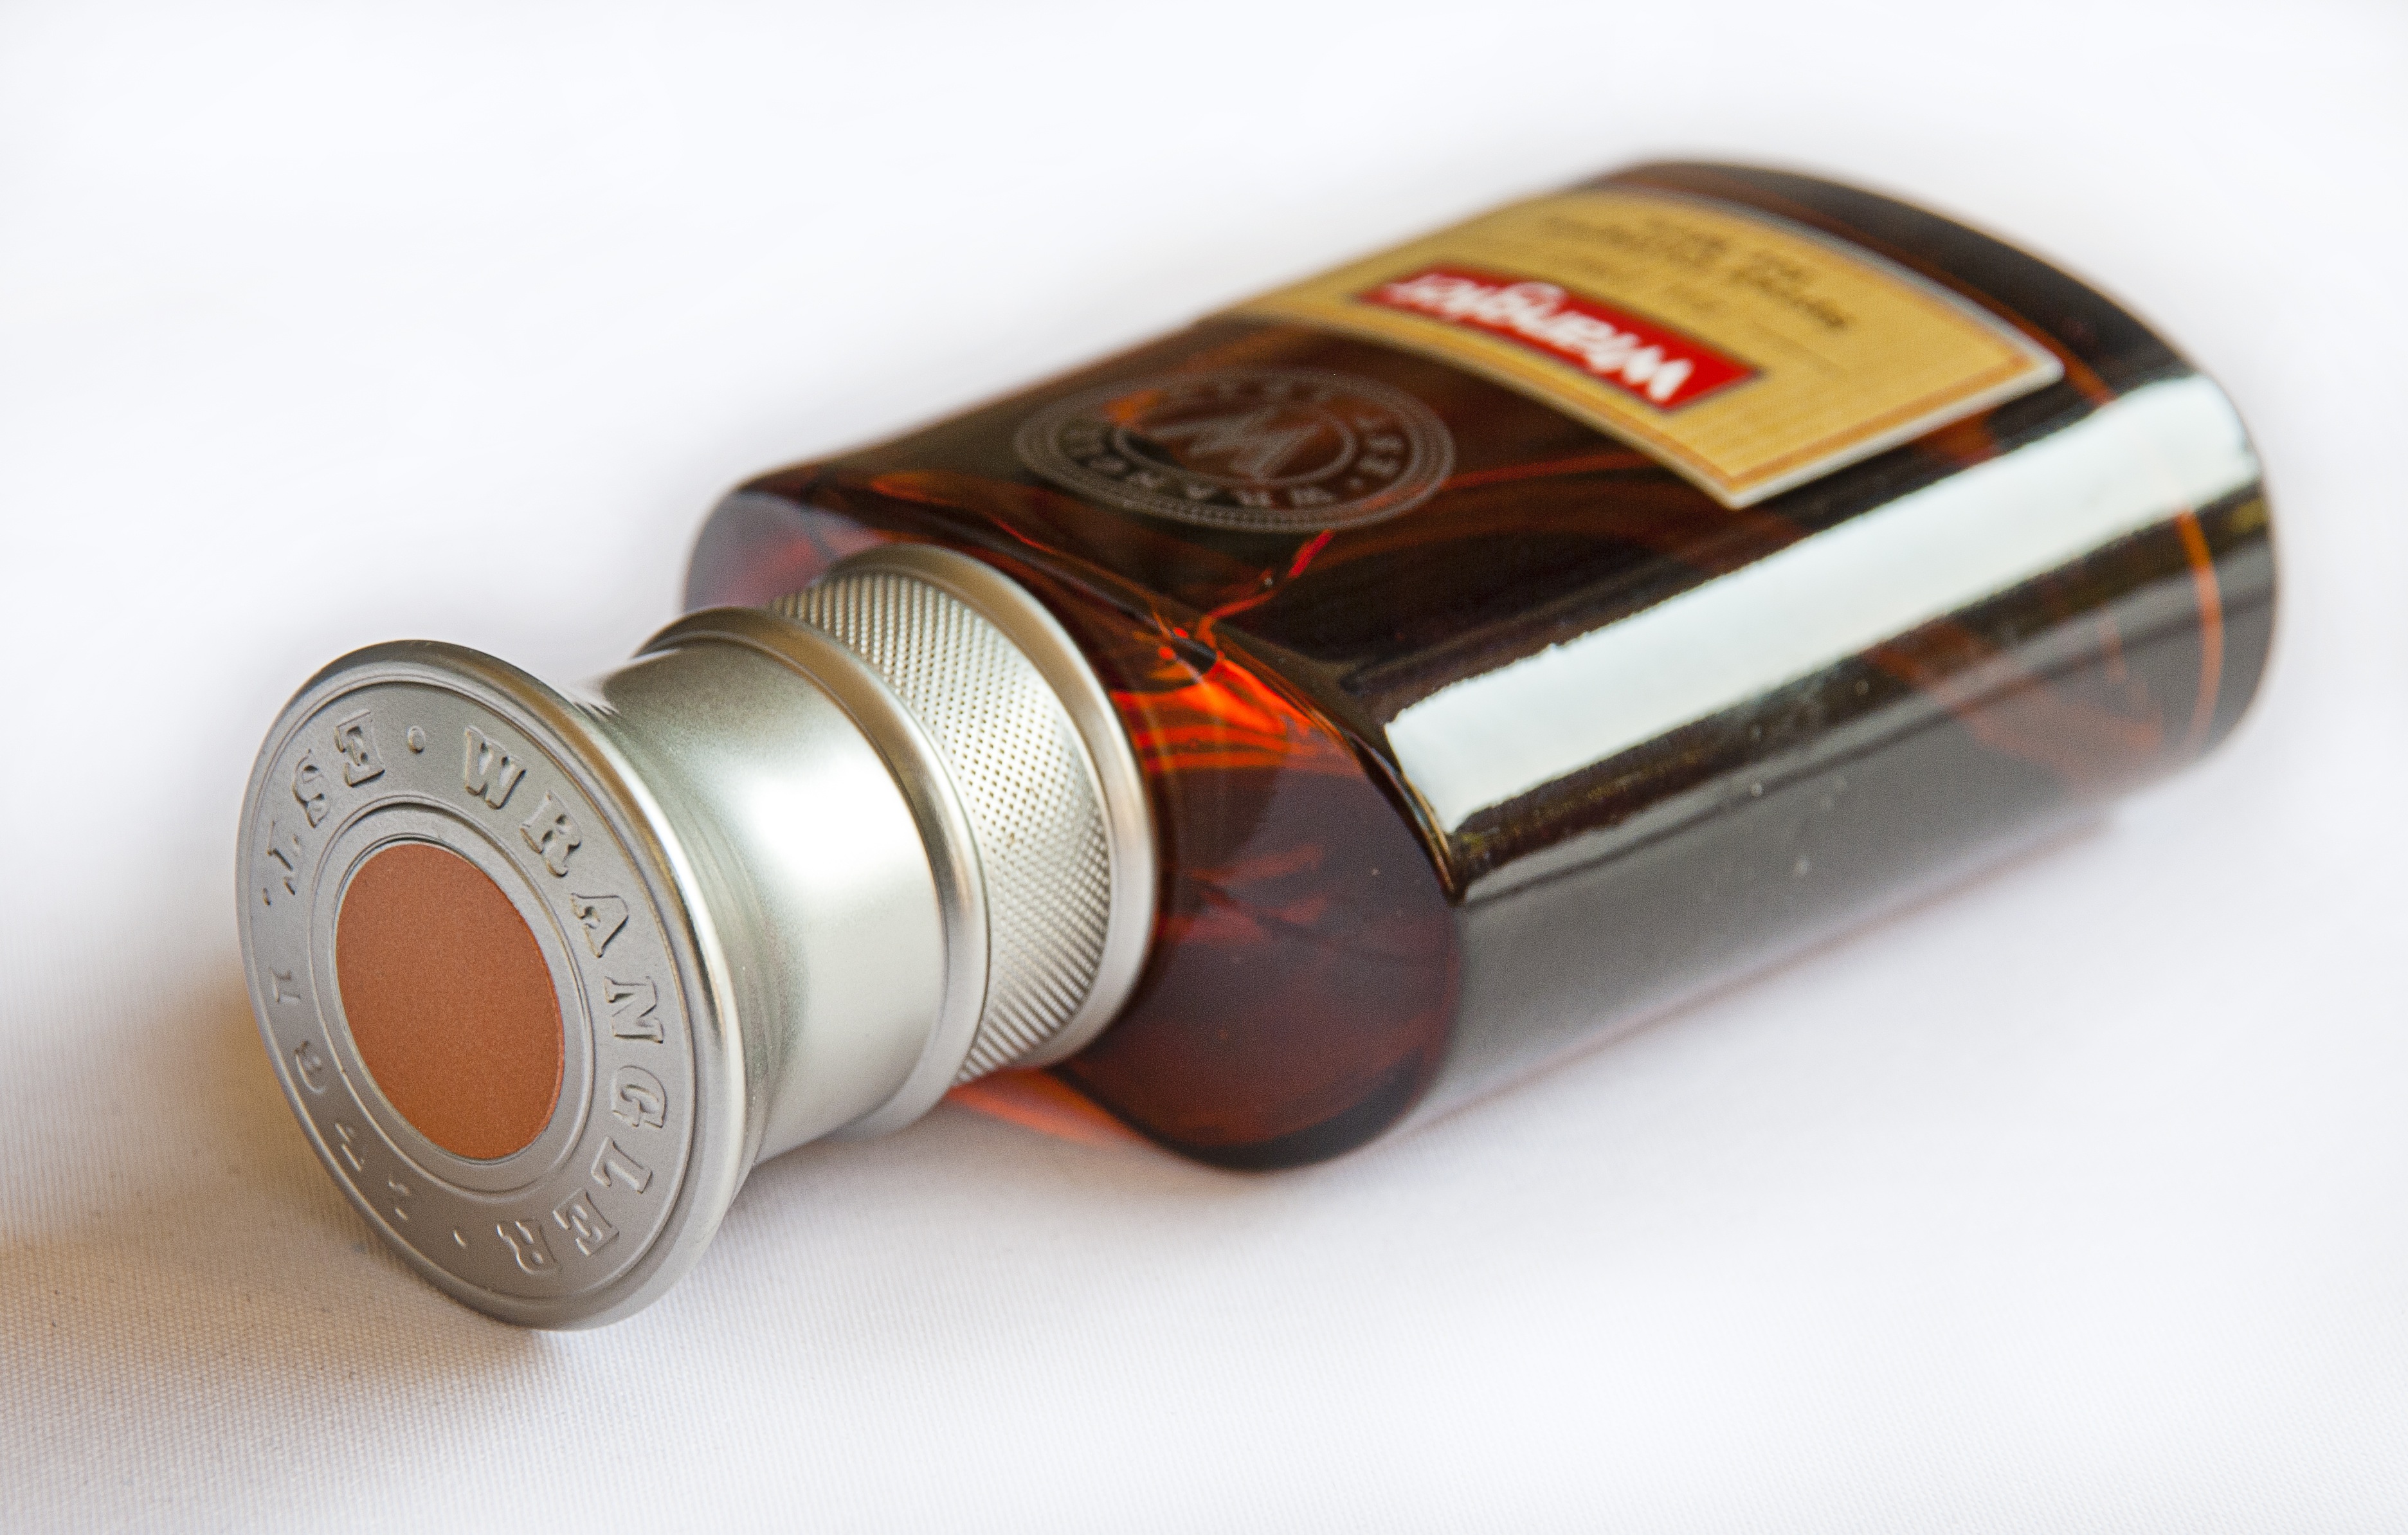
glass, spray, drink, fashion, bottle, wine bottle, product, cologne, scent, perfume, fragrance, tin can, sprayer, cosmetic, man made object